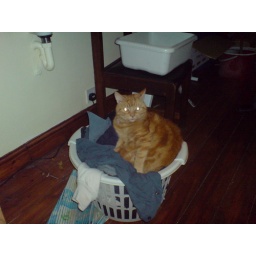
cat in a basket